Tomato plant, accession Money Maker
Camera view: vertical (180 deg); turntable rotation: 90 degrees
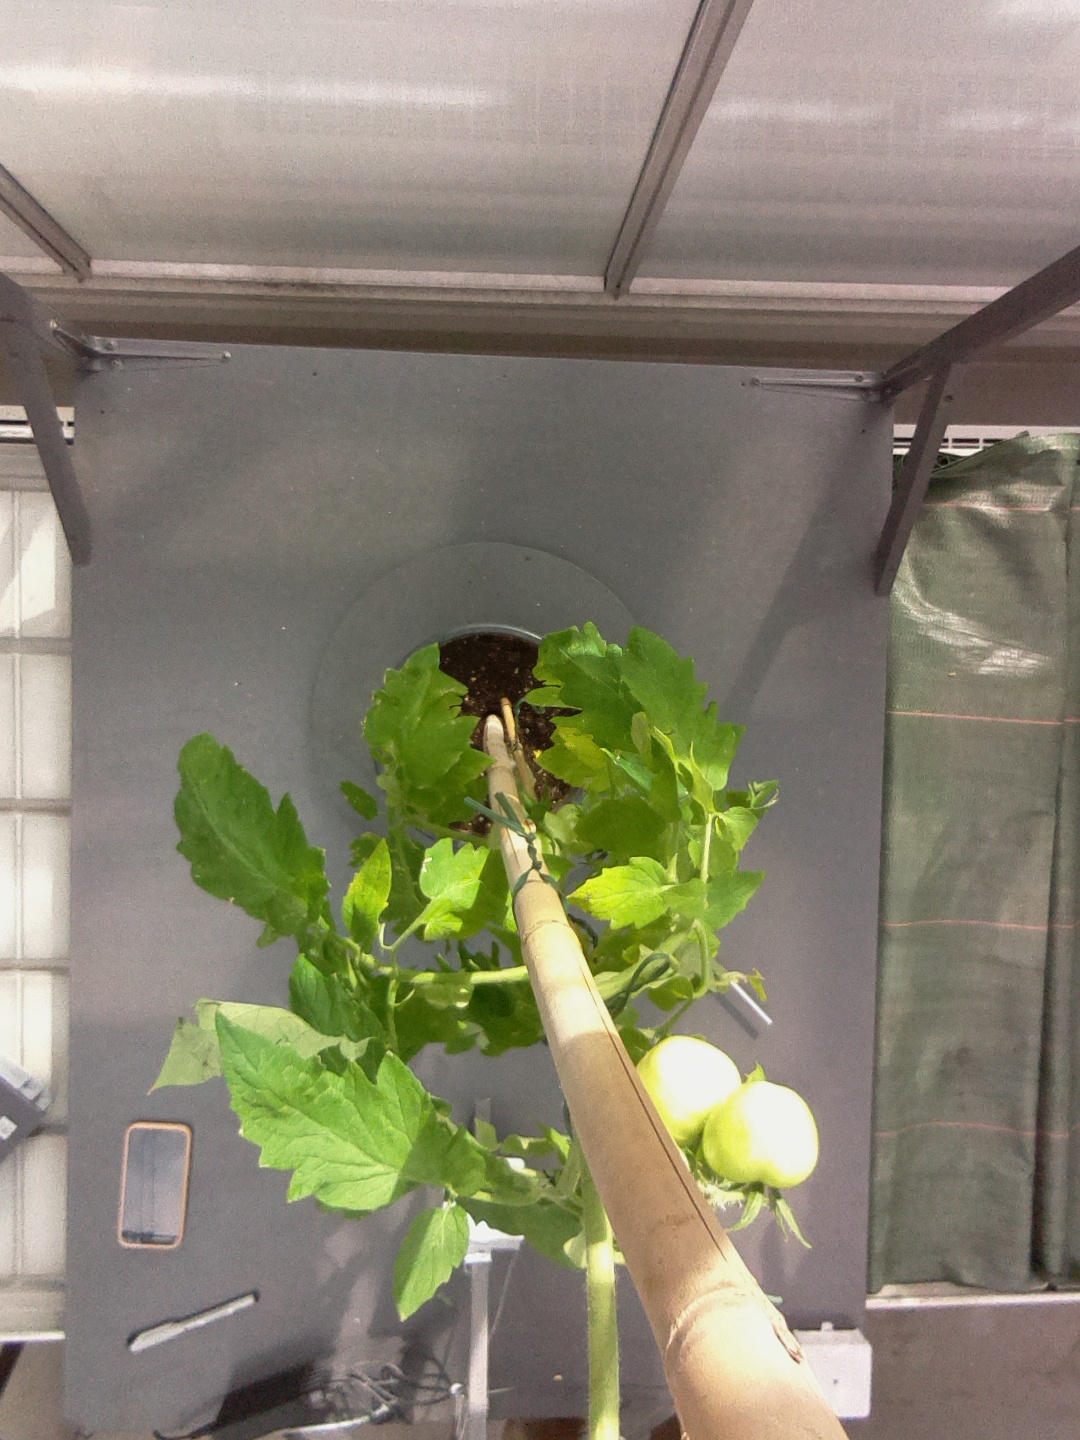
BBCH growth stage 75: 50%-60% of final fruit size